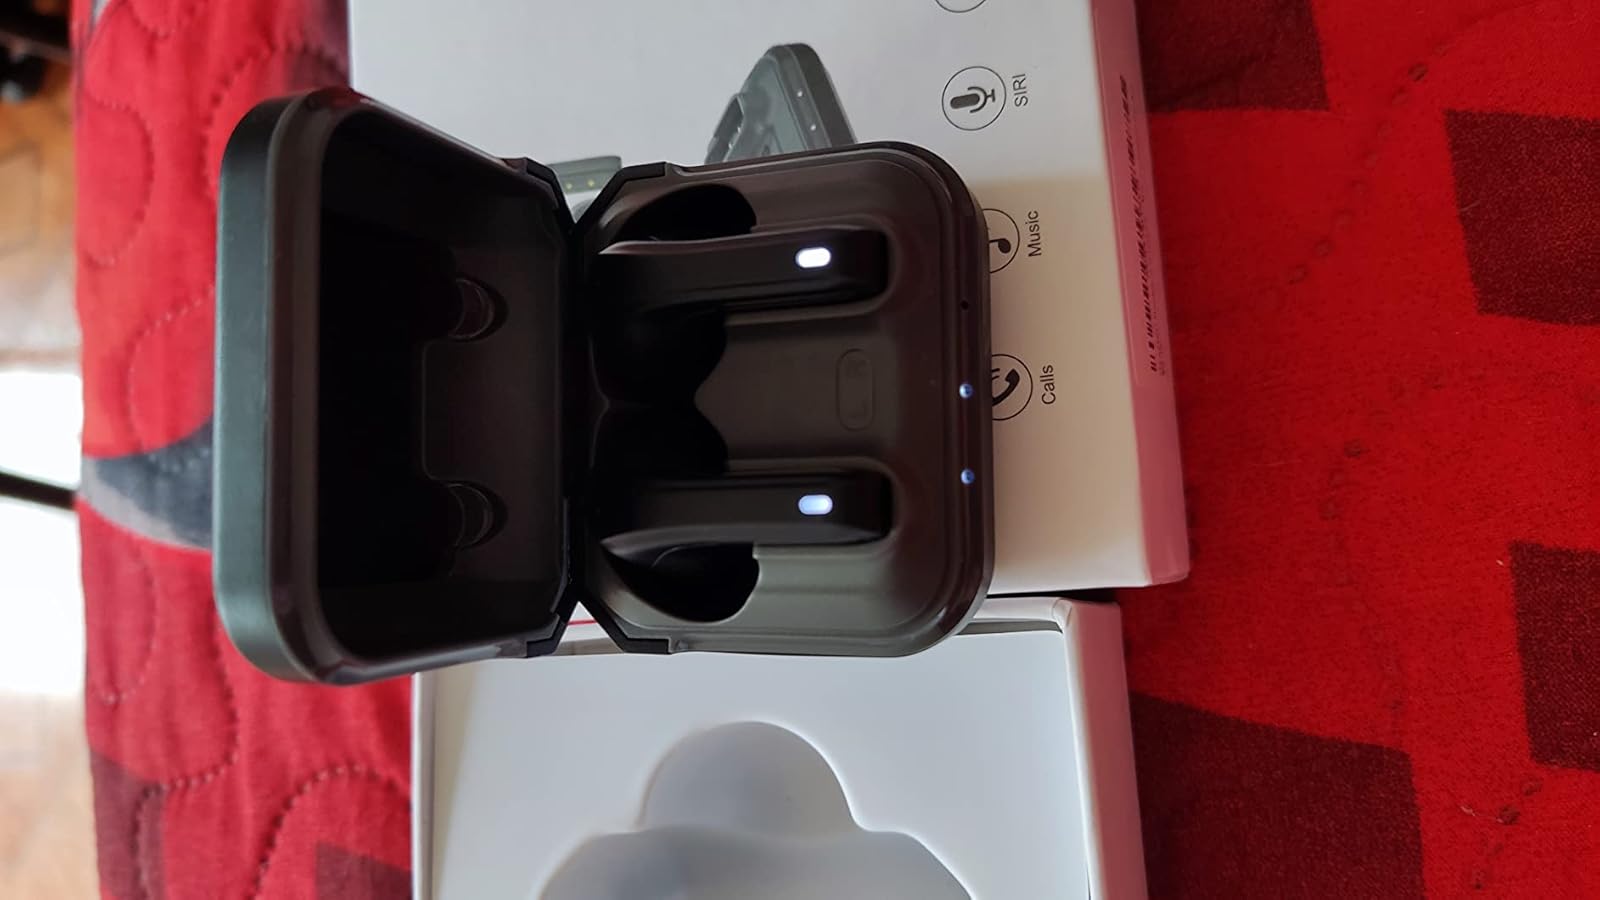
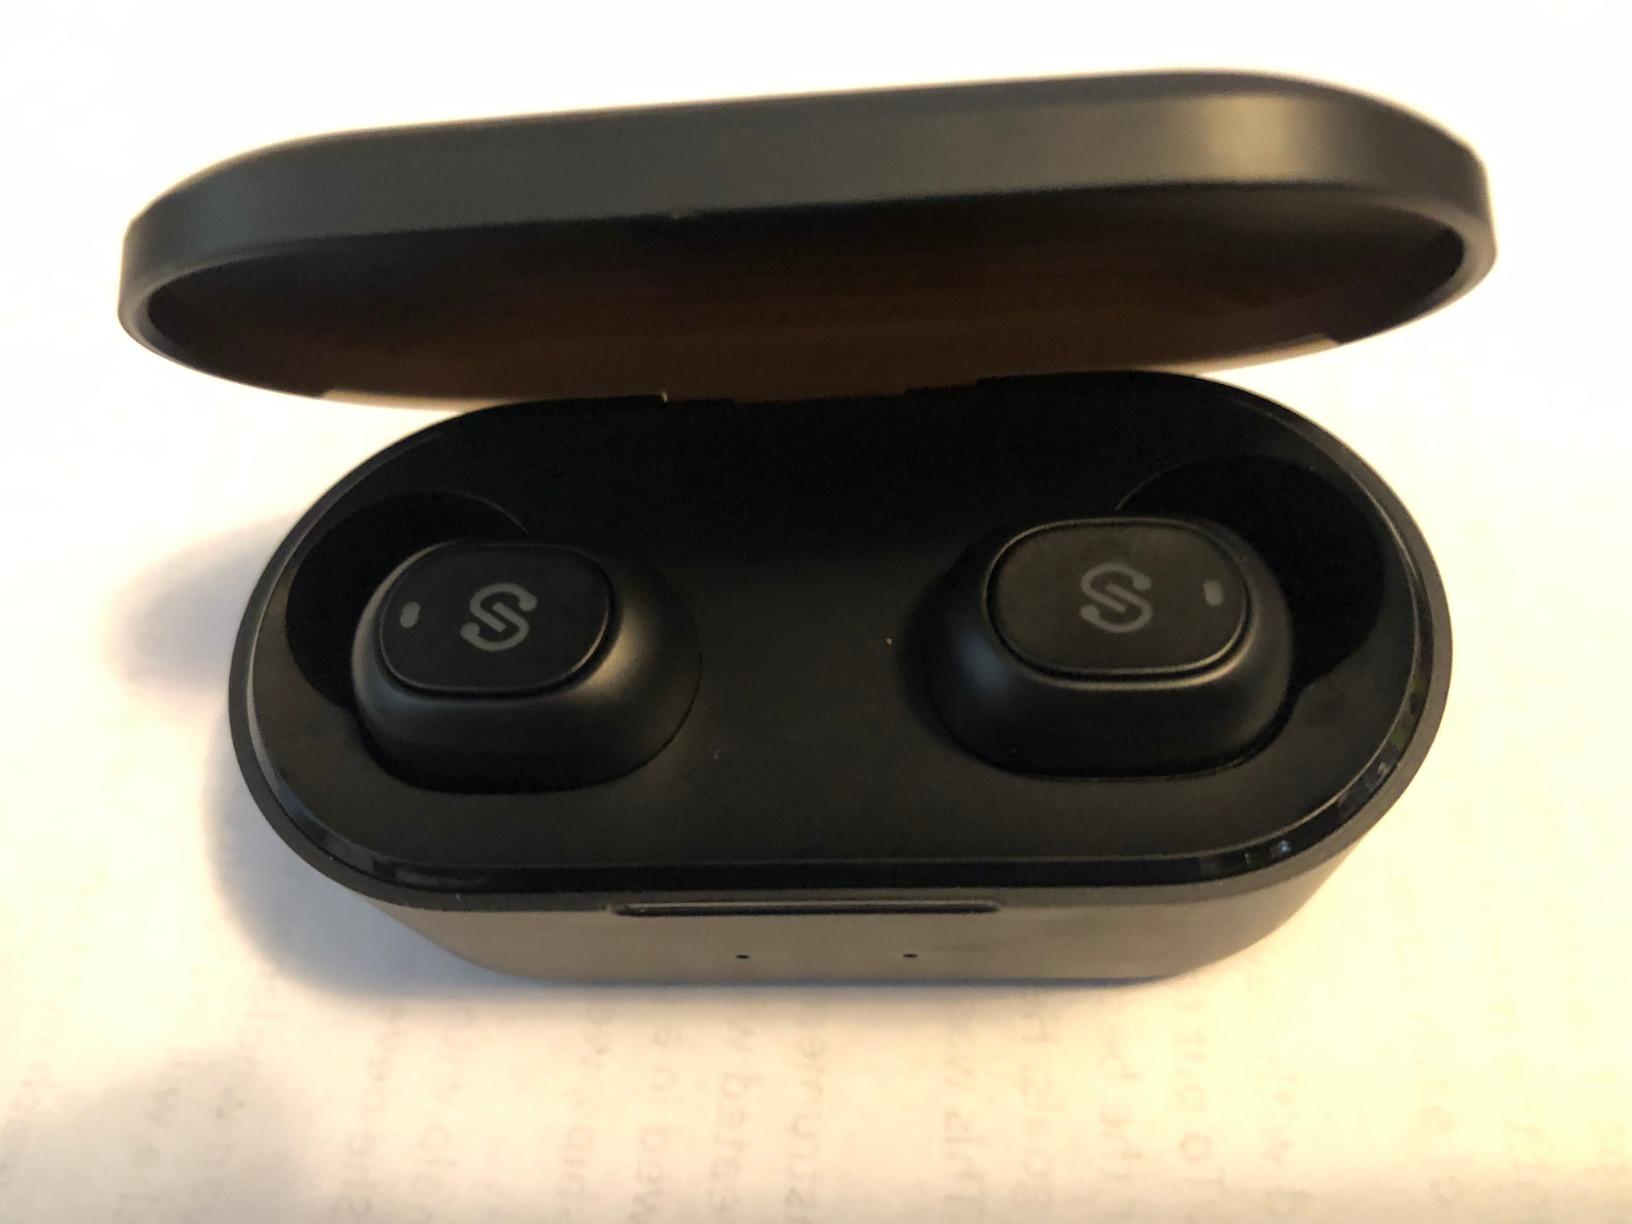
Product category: earbuds
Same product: no